Seagrass meadow

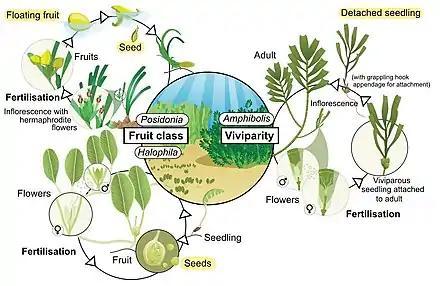

Understanding the movement ecology of seagrasses provides a way to assess the capacity of populations to recover from impacts associated with existing and future pressures. These include the (re)-colonization of altered or fragmented landscapes, and movement associated with climate change.